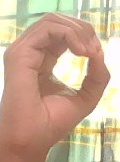
ASL sign: O